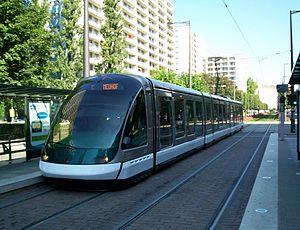
Tramways de Strasbourg Ligne C à Esplanade, alors ancien terminus, le 26 Août 2007, jour de l'inauguration de l'extension du réseau Tramway Strasbourgeois
Cet article donne une liste des voies de la ville de Strasbourg, en France, classées par quartier.